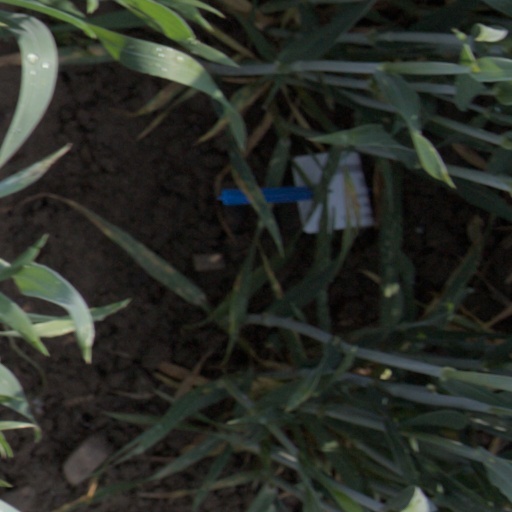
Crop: wheat